Answer in natural language. Considering the relative positions, is black colour countertop lx to the left or right of blue translucent garbage bag? Choose between the following options: right or left
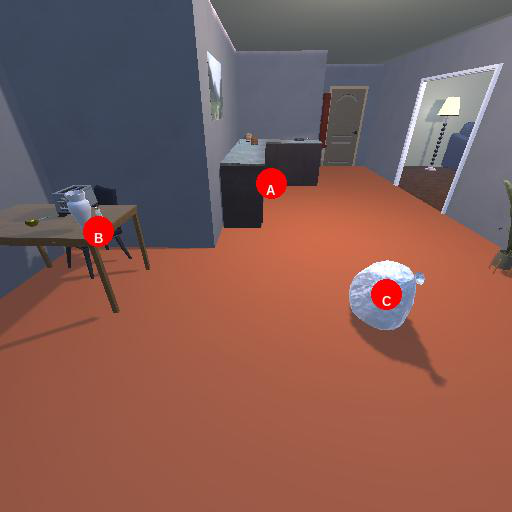
<answer>left</answer>